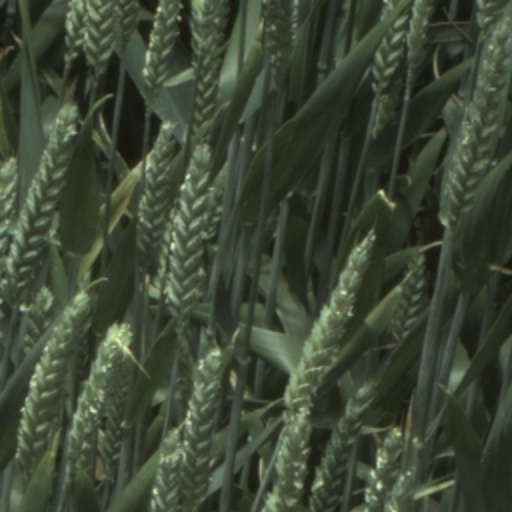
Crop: wheat